Jay Miller (basketball)

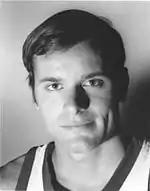
Miller in 1968

Jay Julian Miller (July 19, 1943 – April 5, 2001) was an American forward in the National Basketball Association. Miller first played for the St. Louis Hawks before being selected by the Milwaukee Bucks in the 1968 NBA expansion draft. After his time with the Bucks, he spent the rest of his career in the American Basketball Association.